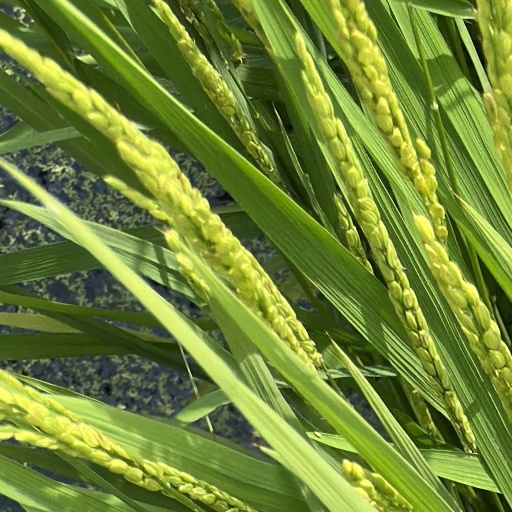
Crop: rice